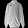
Label: Coat